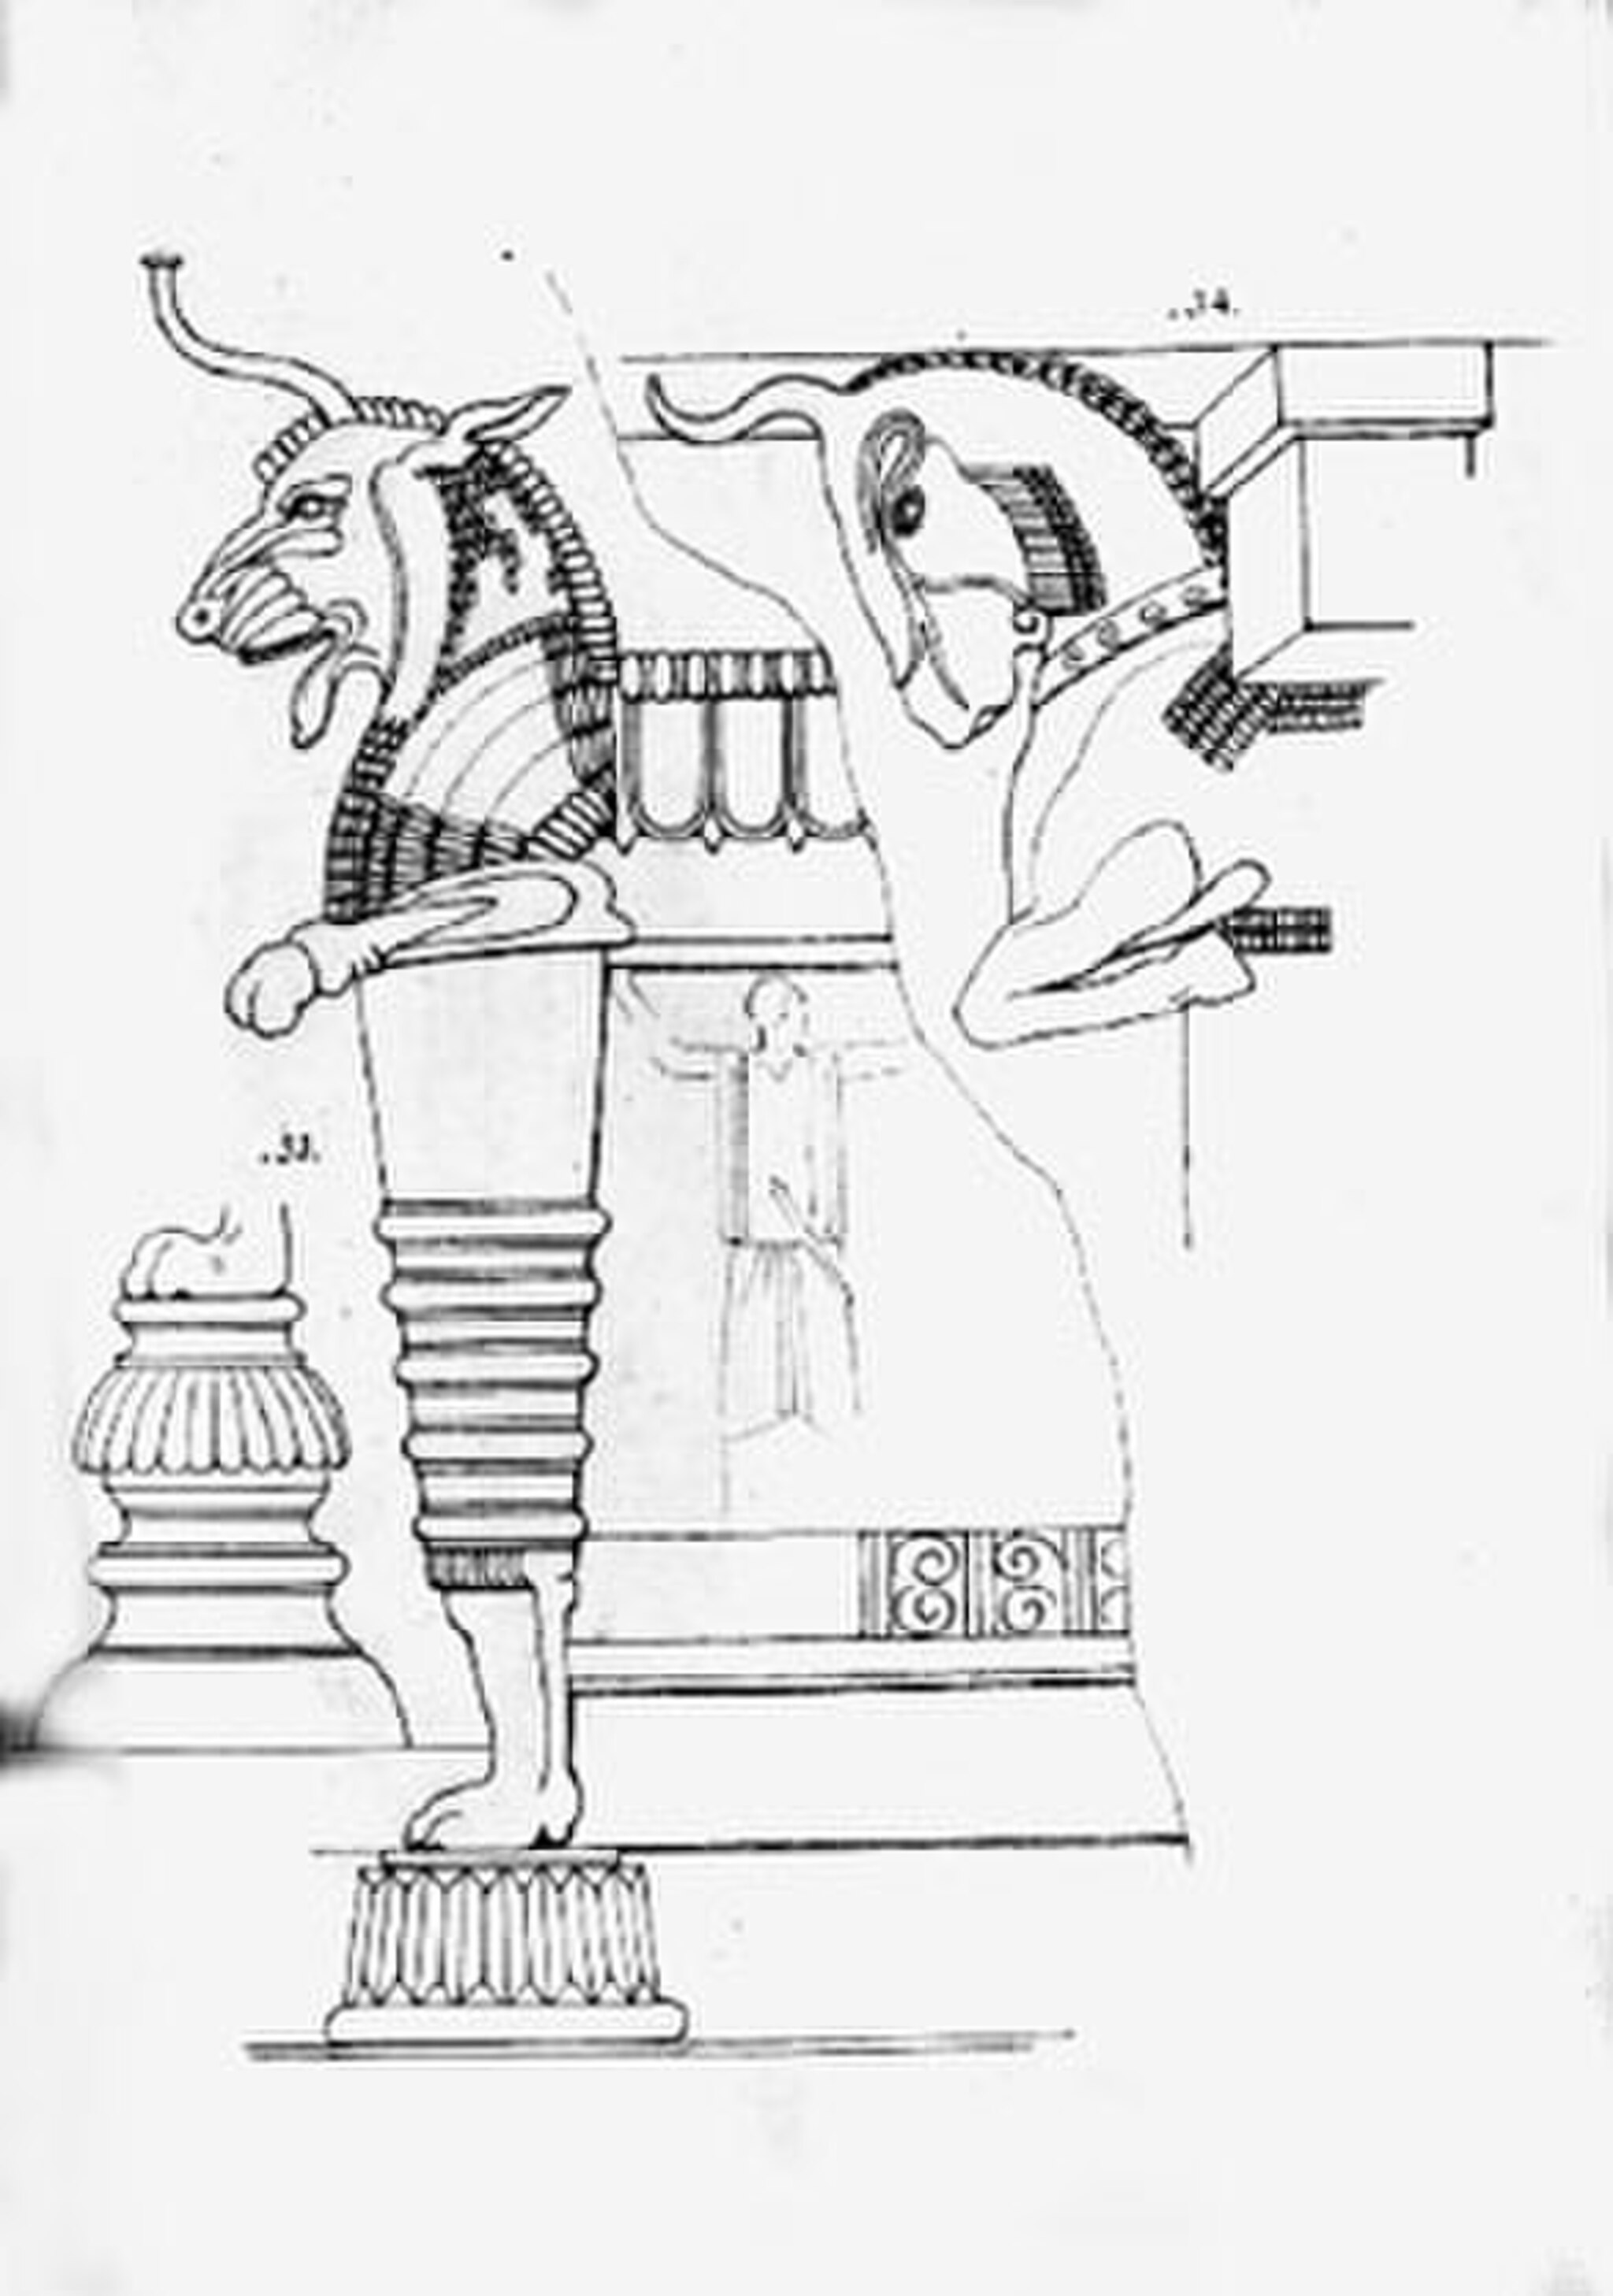
Title: Hybride dierkoppen, pootprofielen herkomst Persepolis PK 1341 067, PK-T-AW-602
Description: Title: Hybride dierkoppen, pootprofielen; herkomst Persepolis PK 1341 067 Author/creator: Humbert de Superville, David (1770-1849) Bruyn Shelfmark: PK 1341 067 Subject (topical): architecture or sculpture Note: Anoniem Perzisch. Onbekend. Language: No linguistic content Country: No place, unknown, or undetermined Published: [19th century] Persistent URL: http://hdl.handle.net/1887.1/item:1979129 Published (digital): Universitaire Bibliotheken Leiden, Extent: elektronische bron (1 tekening)
Date: Unknown date
Categories: Unknown date, Drawings of Persepolis, Drawings by David Pièrre Giottino Humbert de Superville in the Leiden University Library